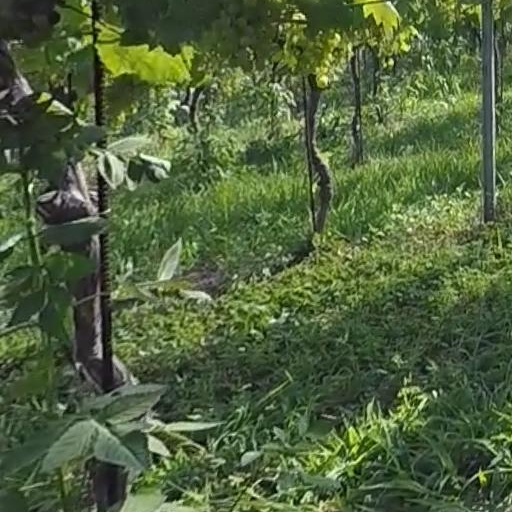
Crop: grape